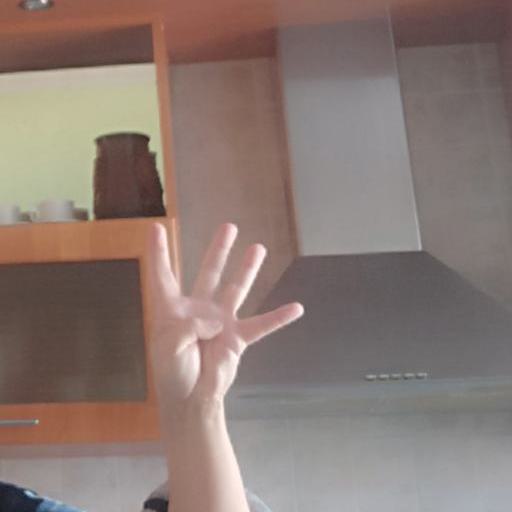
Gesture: four